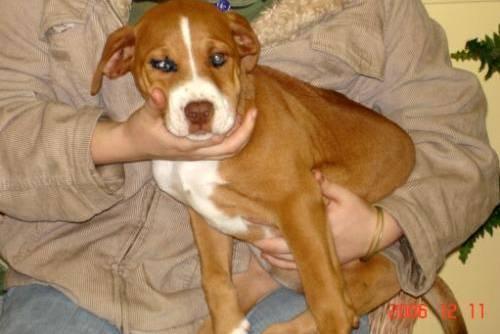
dog